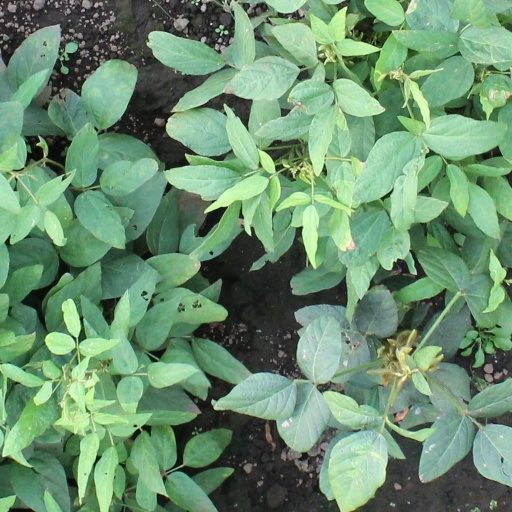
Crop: soybean